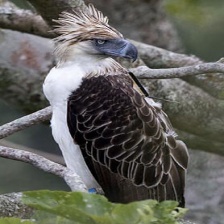
Species: PHILIPPINE EAGLE
Scientific name: PITHECOPHAGA JEFFERYI